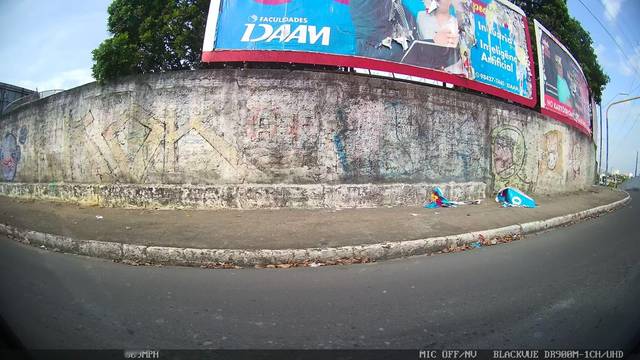
Region: Brazil
Coordinates: -3.122, -60.042